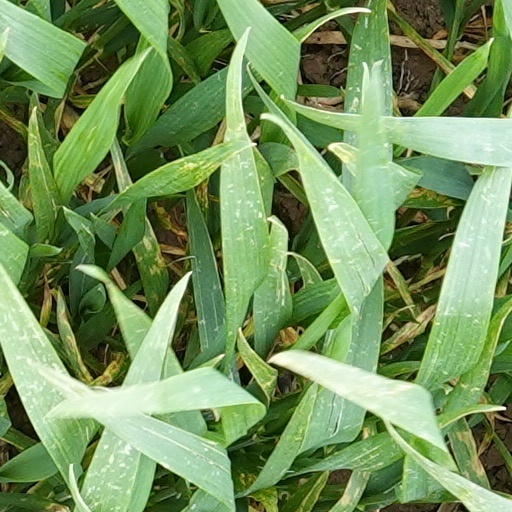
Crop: wheat